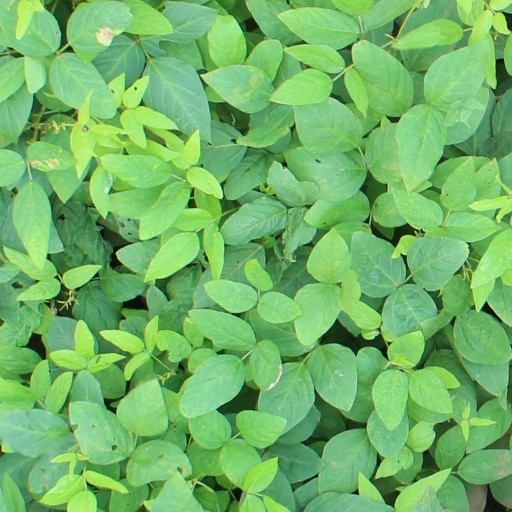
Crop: soybean